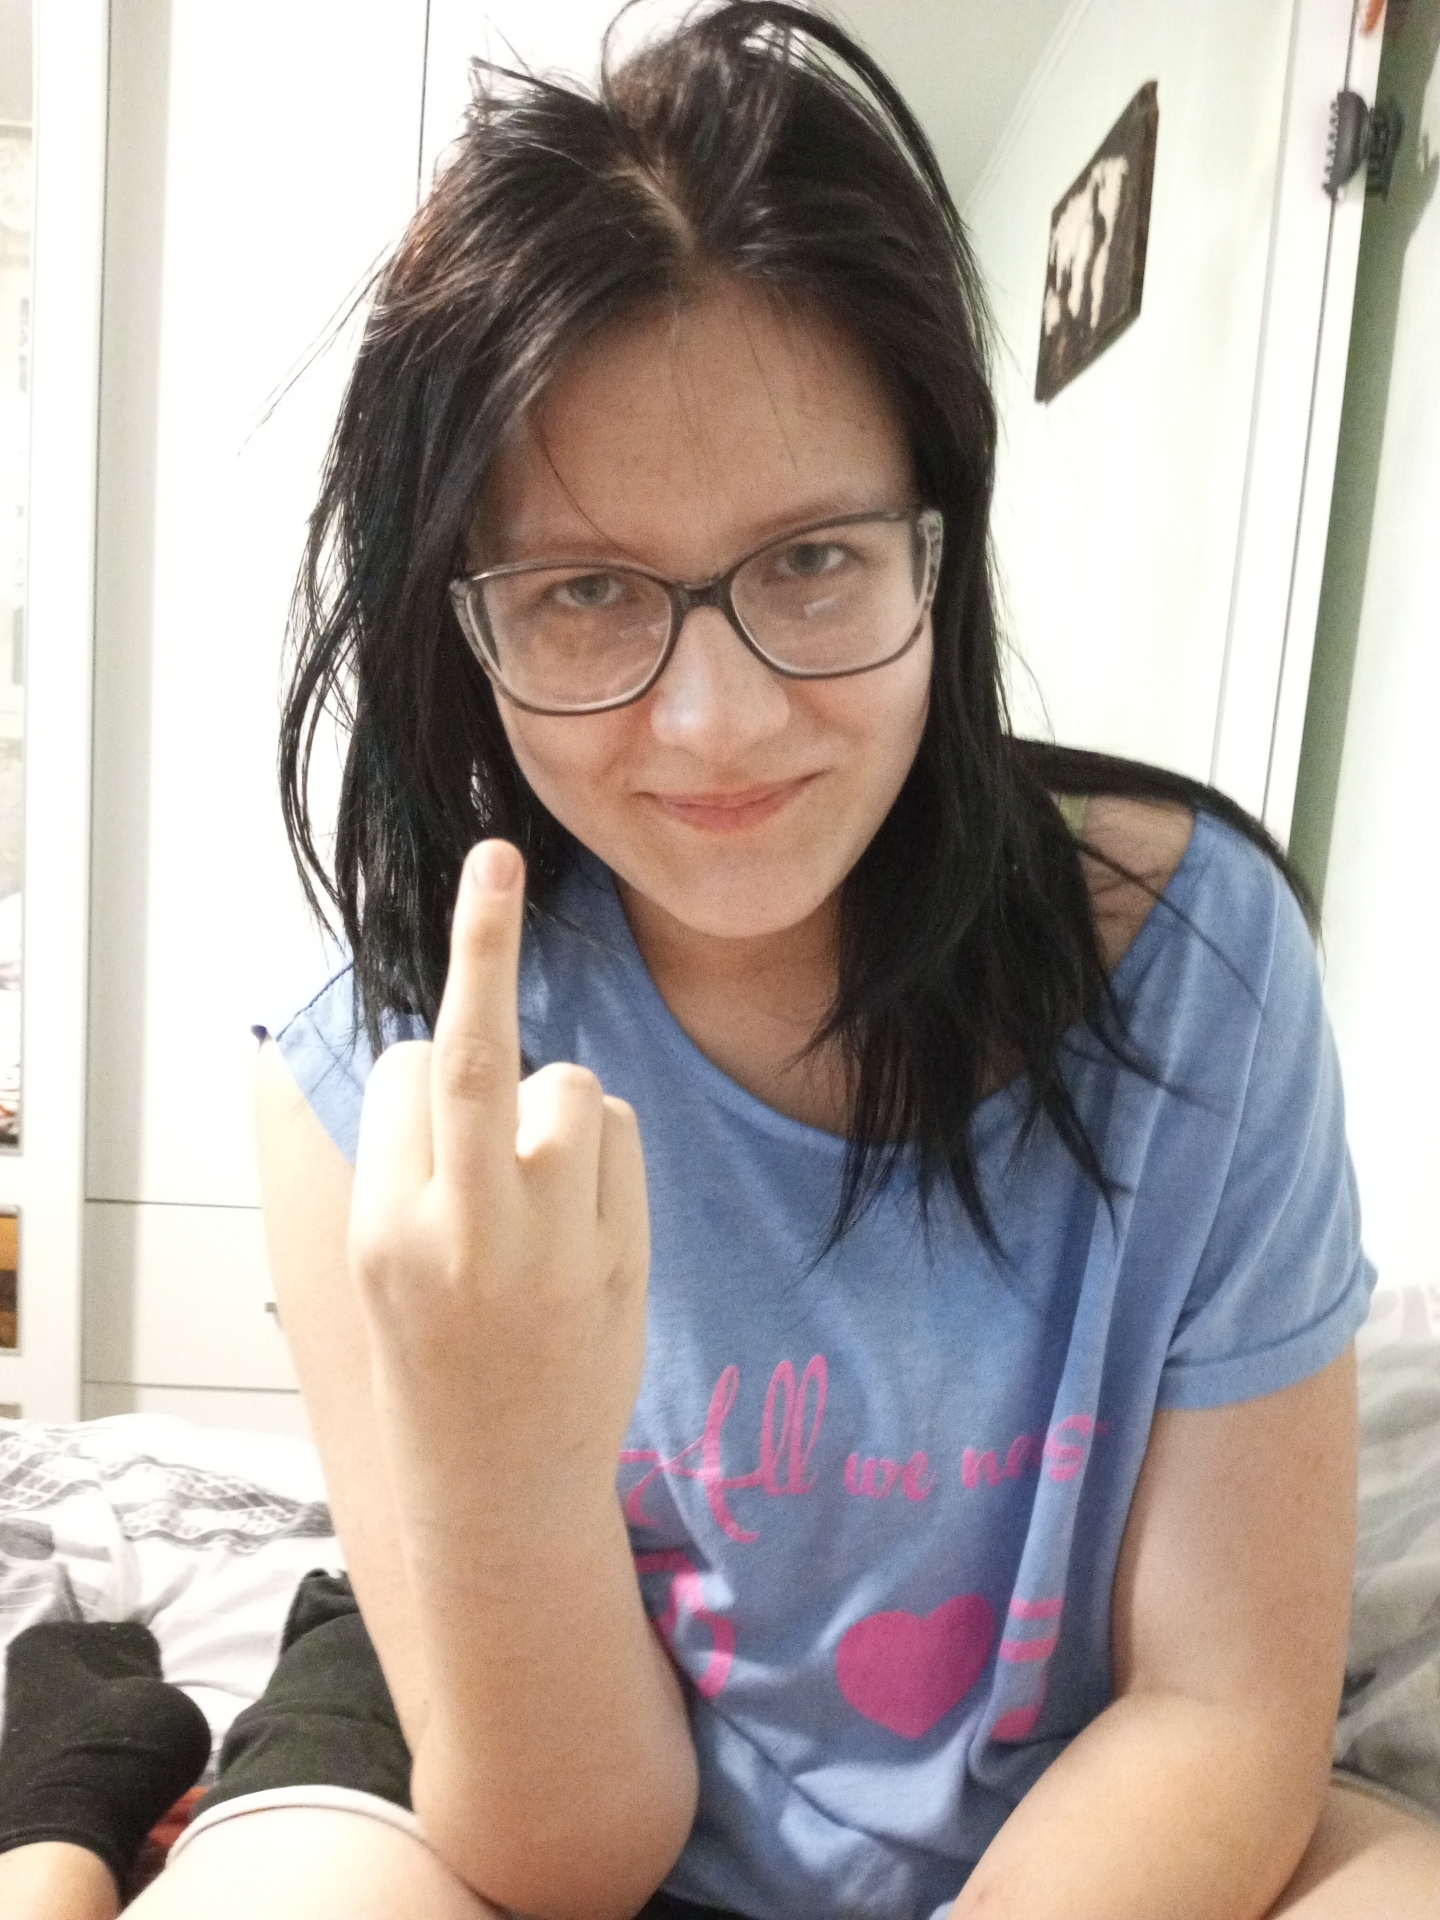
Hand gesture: middle_finger